Abernethy House

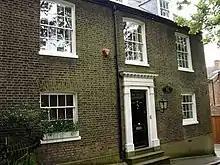
Abernethy House in May 2010

Abernethy House at 7 Mount Vernon is a house in Hampstead in the London Borough of Camden. It has been listed Grade II on the National Heritage List for England (NHLE) since May 1974. It was originally built as a girls school around 1819. It is a 2-storey house with attics with a double front with 3 windows. A wooden door case surrounds the central entrance.